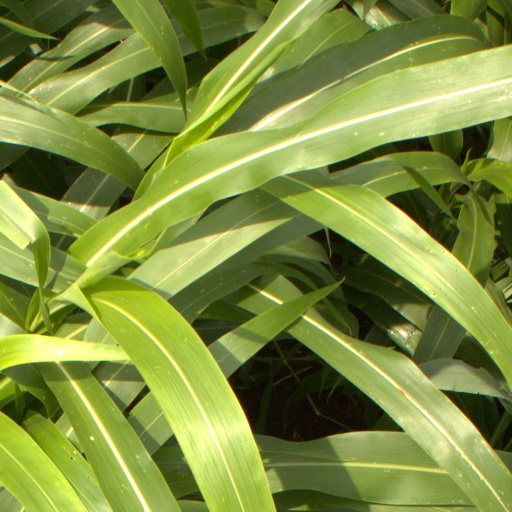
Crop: sorghum